William C. Campbell (golfer)

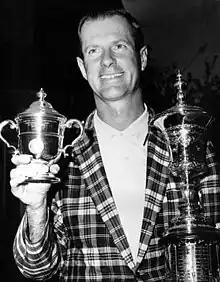

William Cammack Campbell (May 5, 1923 – August 30, 2013), often known as Bill Campbell or William C. Campbell, became one of the most distinguished amateur golfers in golf history. Campbell was two-time President of the United States Golf Association (USGA) and one time Captain of The Royal and Ancient Golf Club of St Andrews. He was inducted to the World Golf Hall of Fame in 1990.